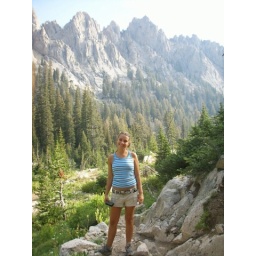
On my way to Sawtooth Lake, the largest high mountain lake in the Sawtooth Mountains.